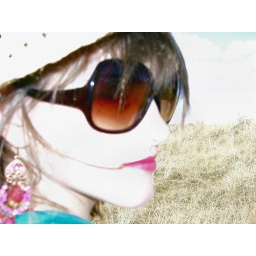
the white girl in the summer